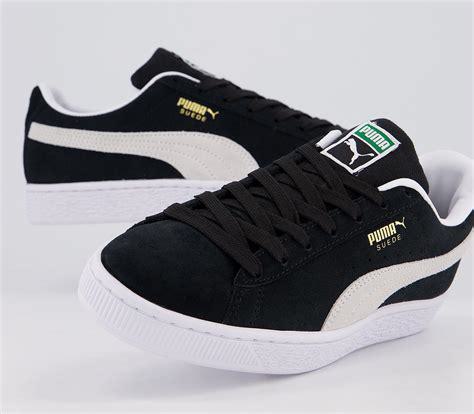
Brand: Puma
Model: Suede